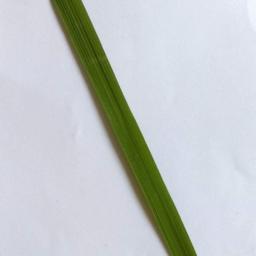
Label: Rice___Healthy